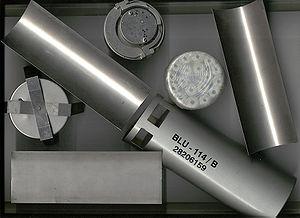
Photo d'une bombe au graphite, la BLU-114/B fabriquée pour le compte des États-Unis.
Une bombe au graphite est une bombe surtout utilisée pour désactiver les réseaux électriques. En explosant, elle répand un nuage composé de fins filaments de carbone chimiquement traités. Lorsqu'ils touchent des composants électriques non isolés, les filaments provoquent des courts-circuits, ce qui amène des pannes électriques. Les filaments, épais de plusieurs dixièmes de millimètre, peuvent flotter dans les airs. Ces bombes sont très efficaces contre les réseaux électriques qui ne sont pas électriquement isolés.